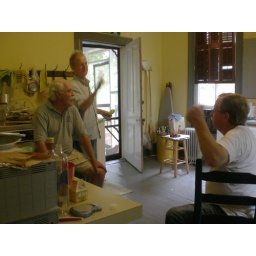
boys in the kitchen